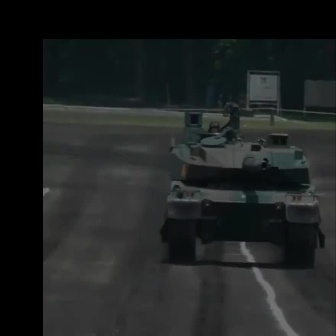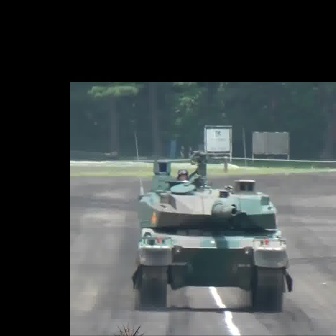
  Please identify the target specified by the bounding box [159,101,325,266] in the first image and locate it in the second image. Return the coordinates in [x_min,y_min,x_max,y_max] format.
Answer: [131,149,292,310]